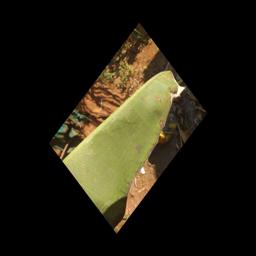
Label: MALBHOG LEAF